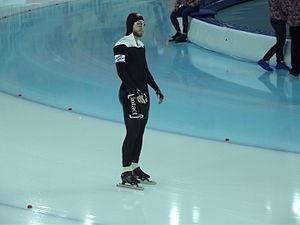
Laurent Dubreuil, né le 25 juillet 1992 à Lévis, est un patineur de vitesse canadien.